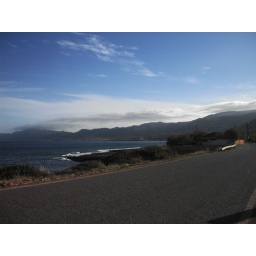
On the road between Monemvasia and Nomia, admiring the lenticular clouds over the mountains.